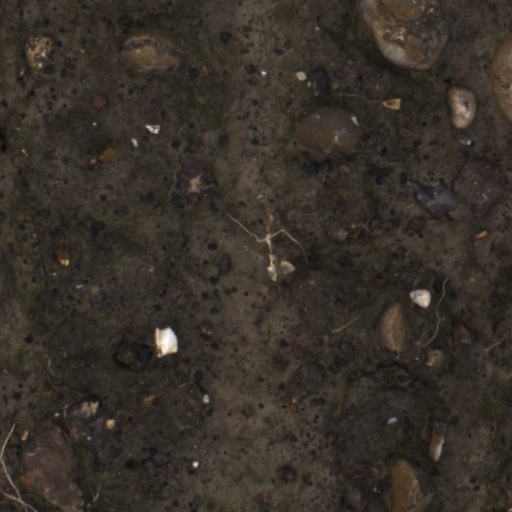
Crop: wheat